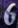
Number: 6